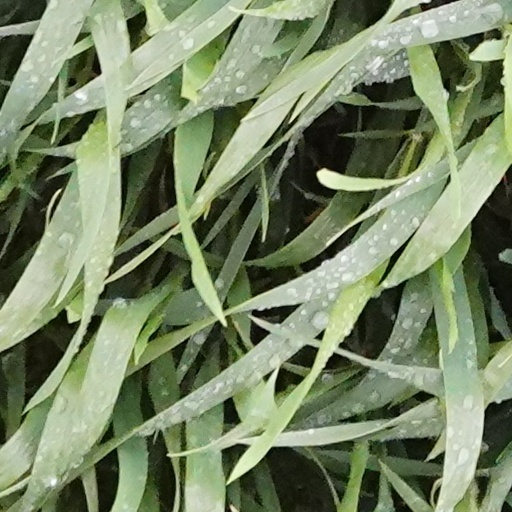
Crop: wheat